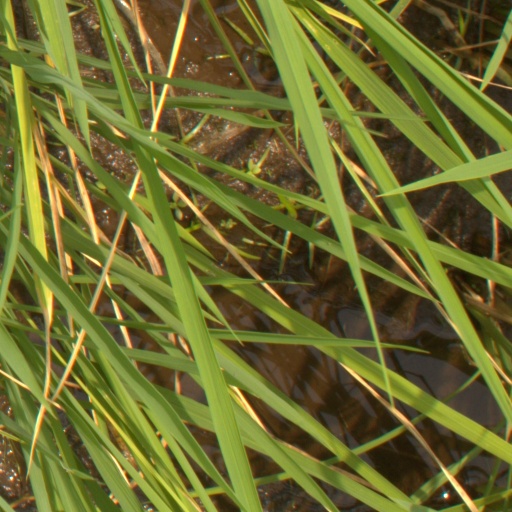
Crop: rice